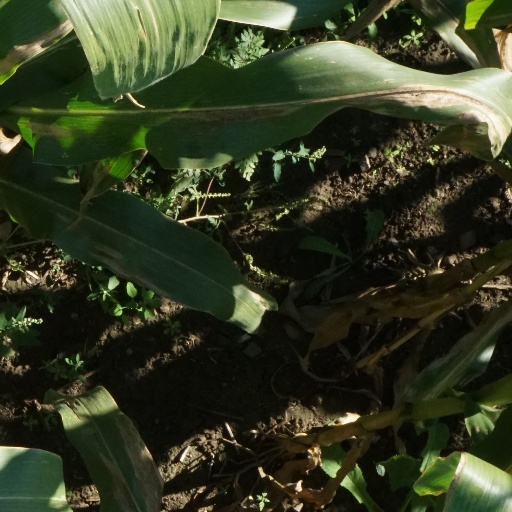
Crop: maize; corn